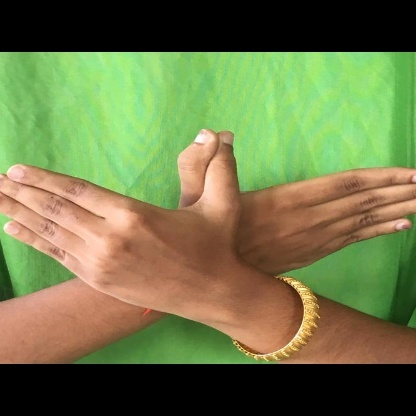
Mudra: Garuda